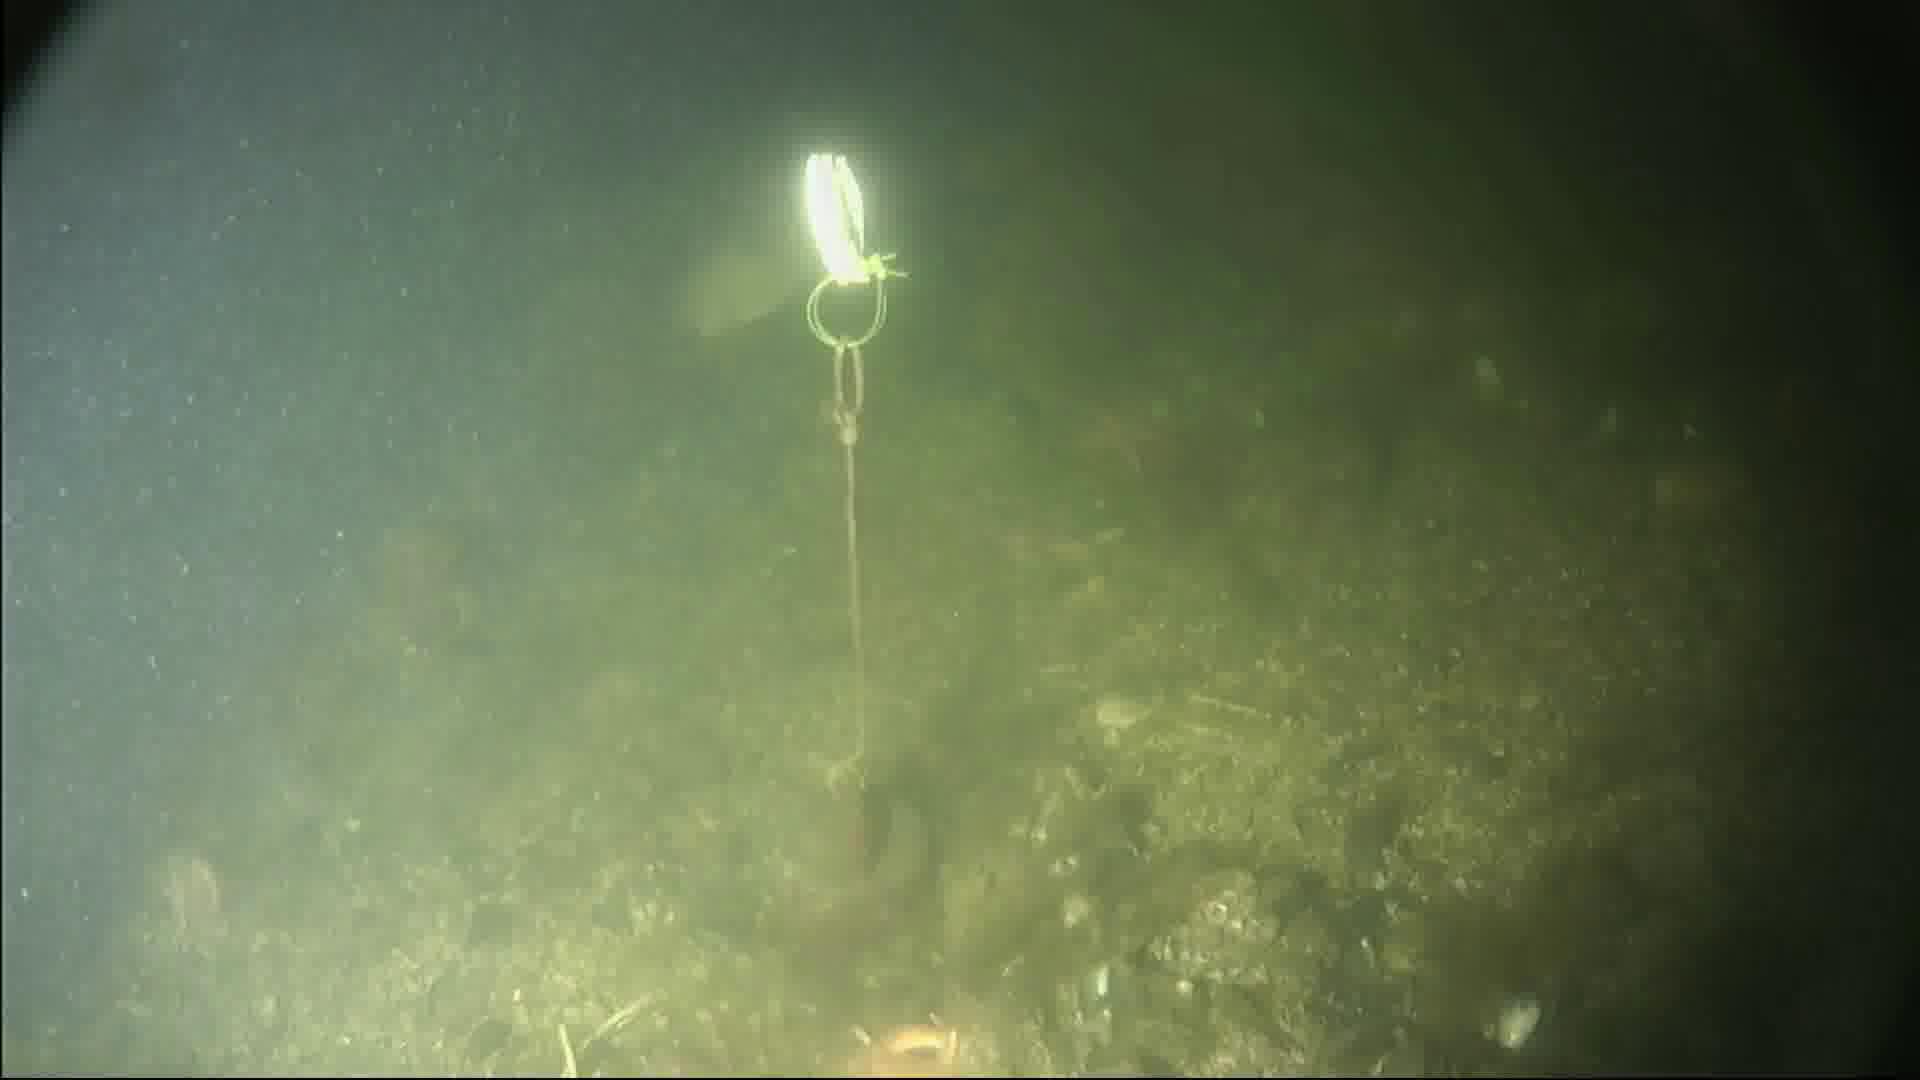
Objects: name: fish
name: starfish